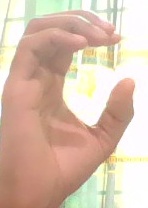
ASL sign: C